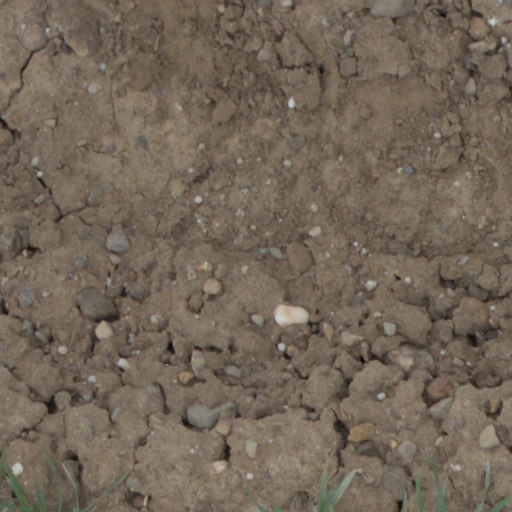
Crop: wheat